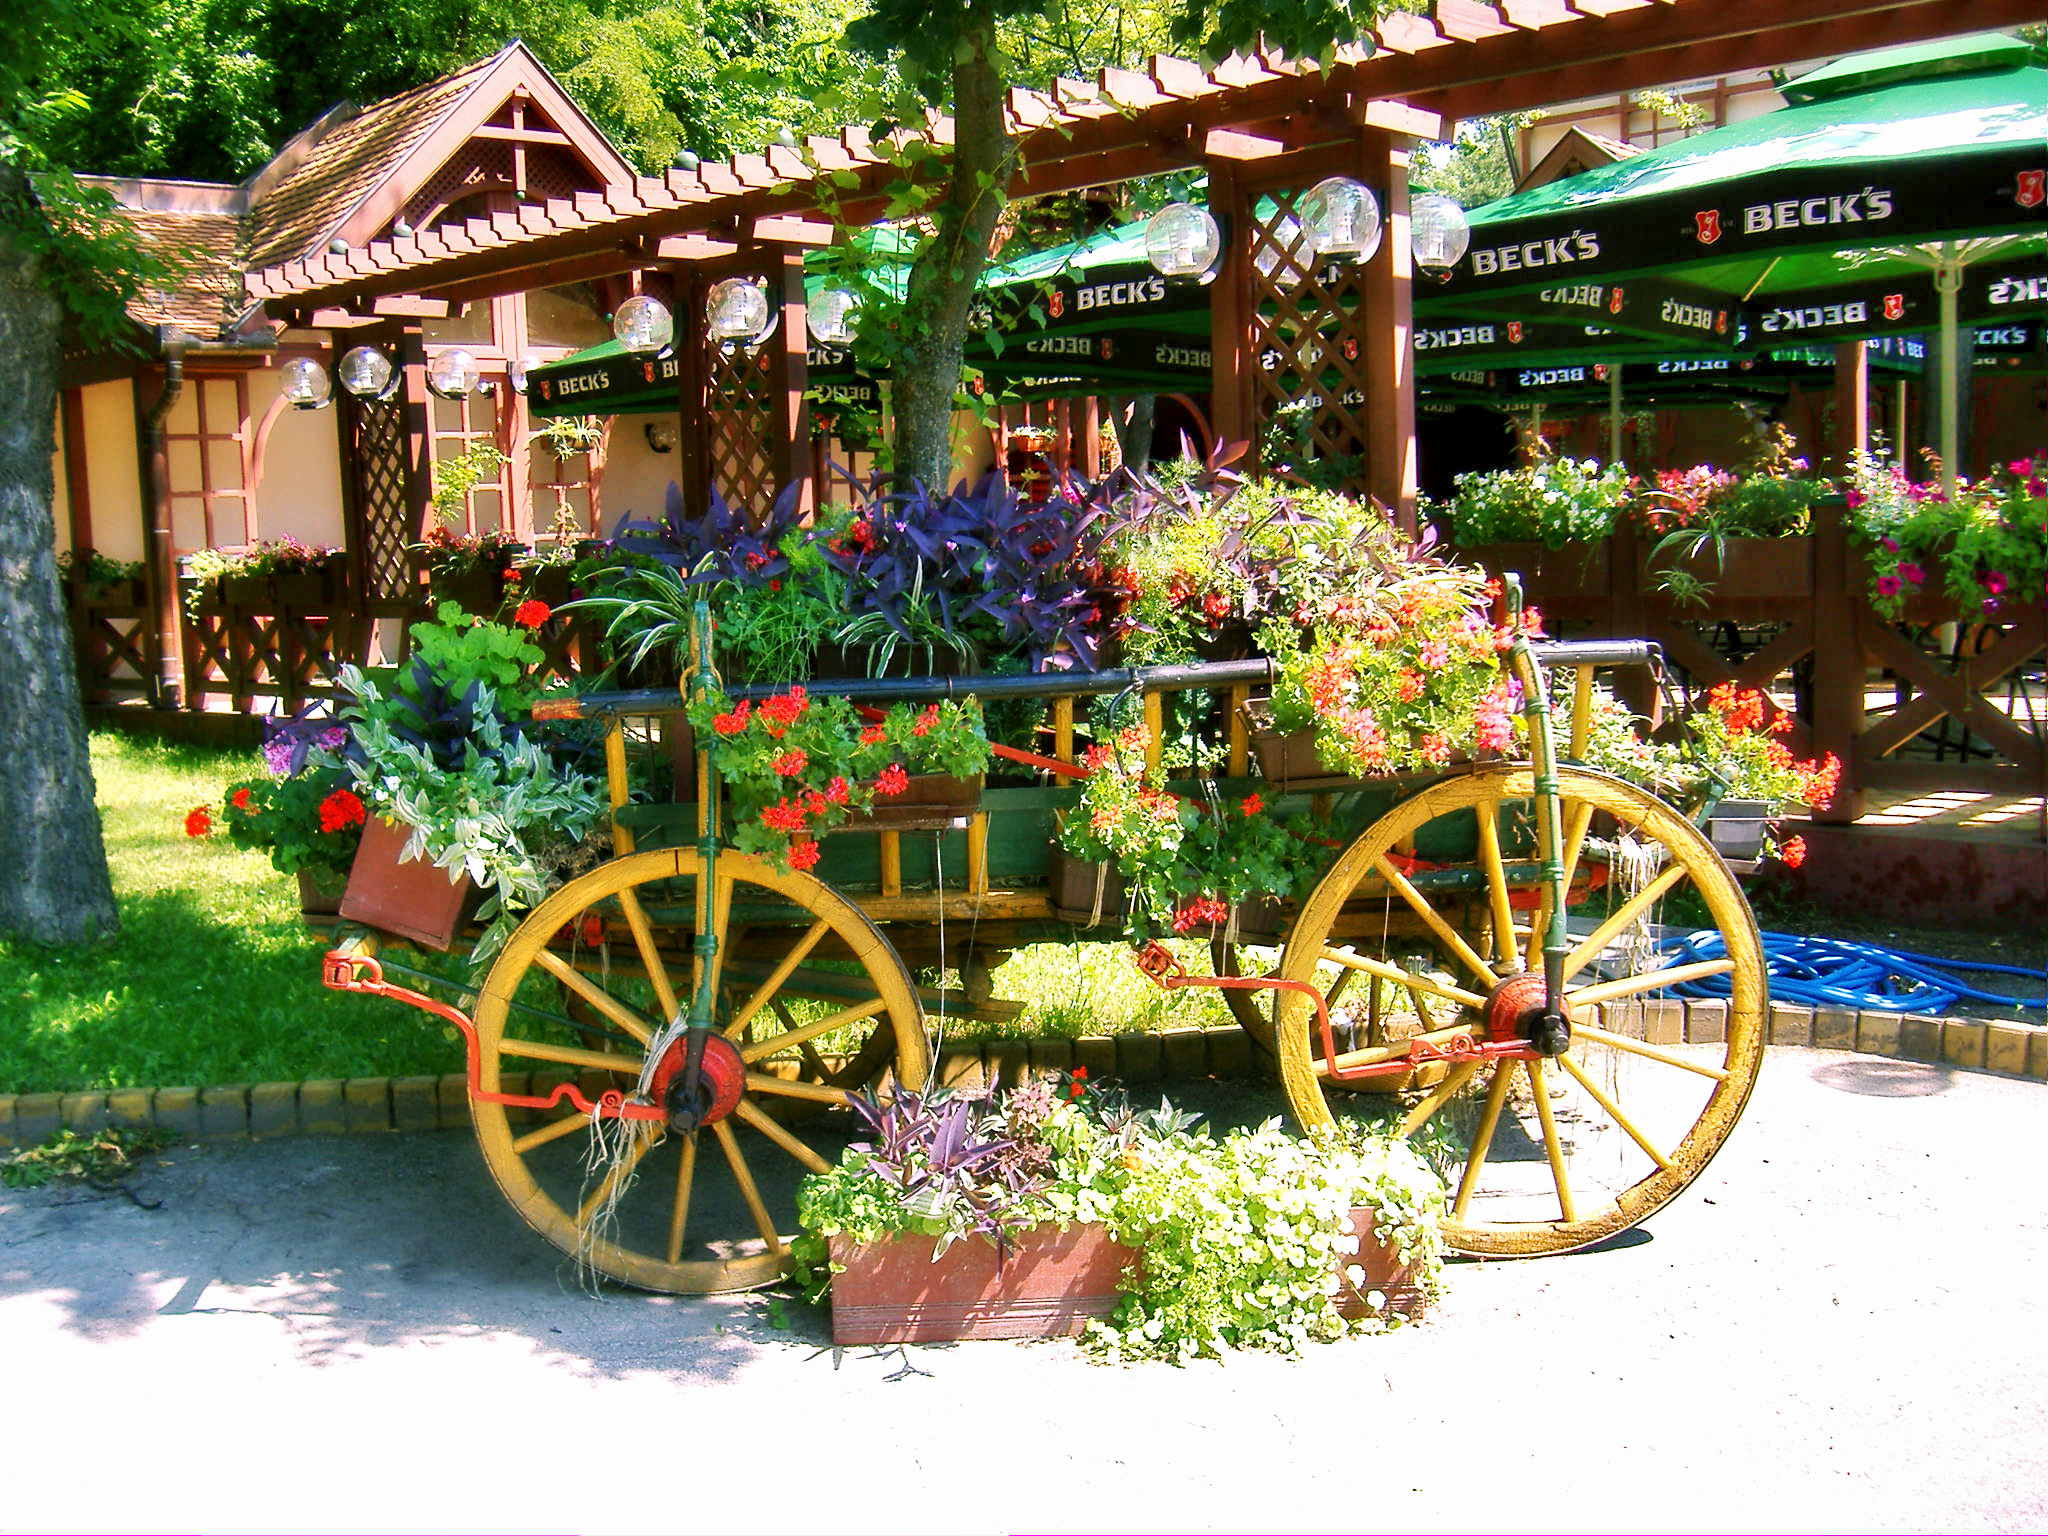
decorated, decoration, flowers, floral, summer, plants, exhibit, exhibition, park, green, beautiful, rich, colors, Palic, lake, subotica, plant, tree, flower, vehicle, recreation